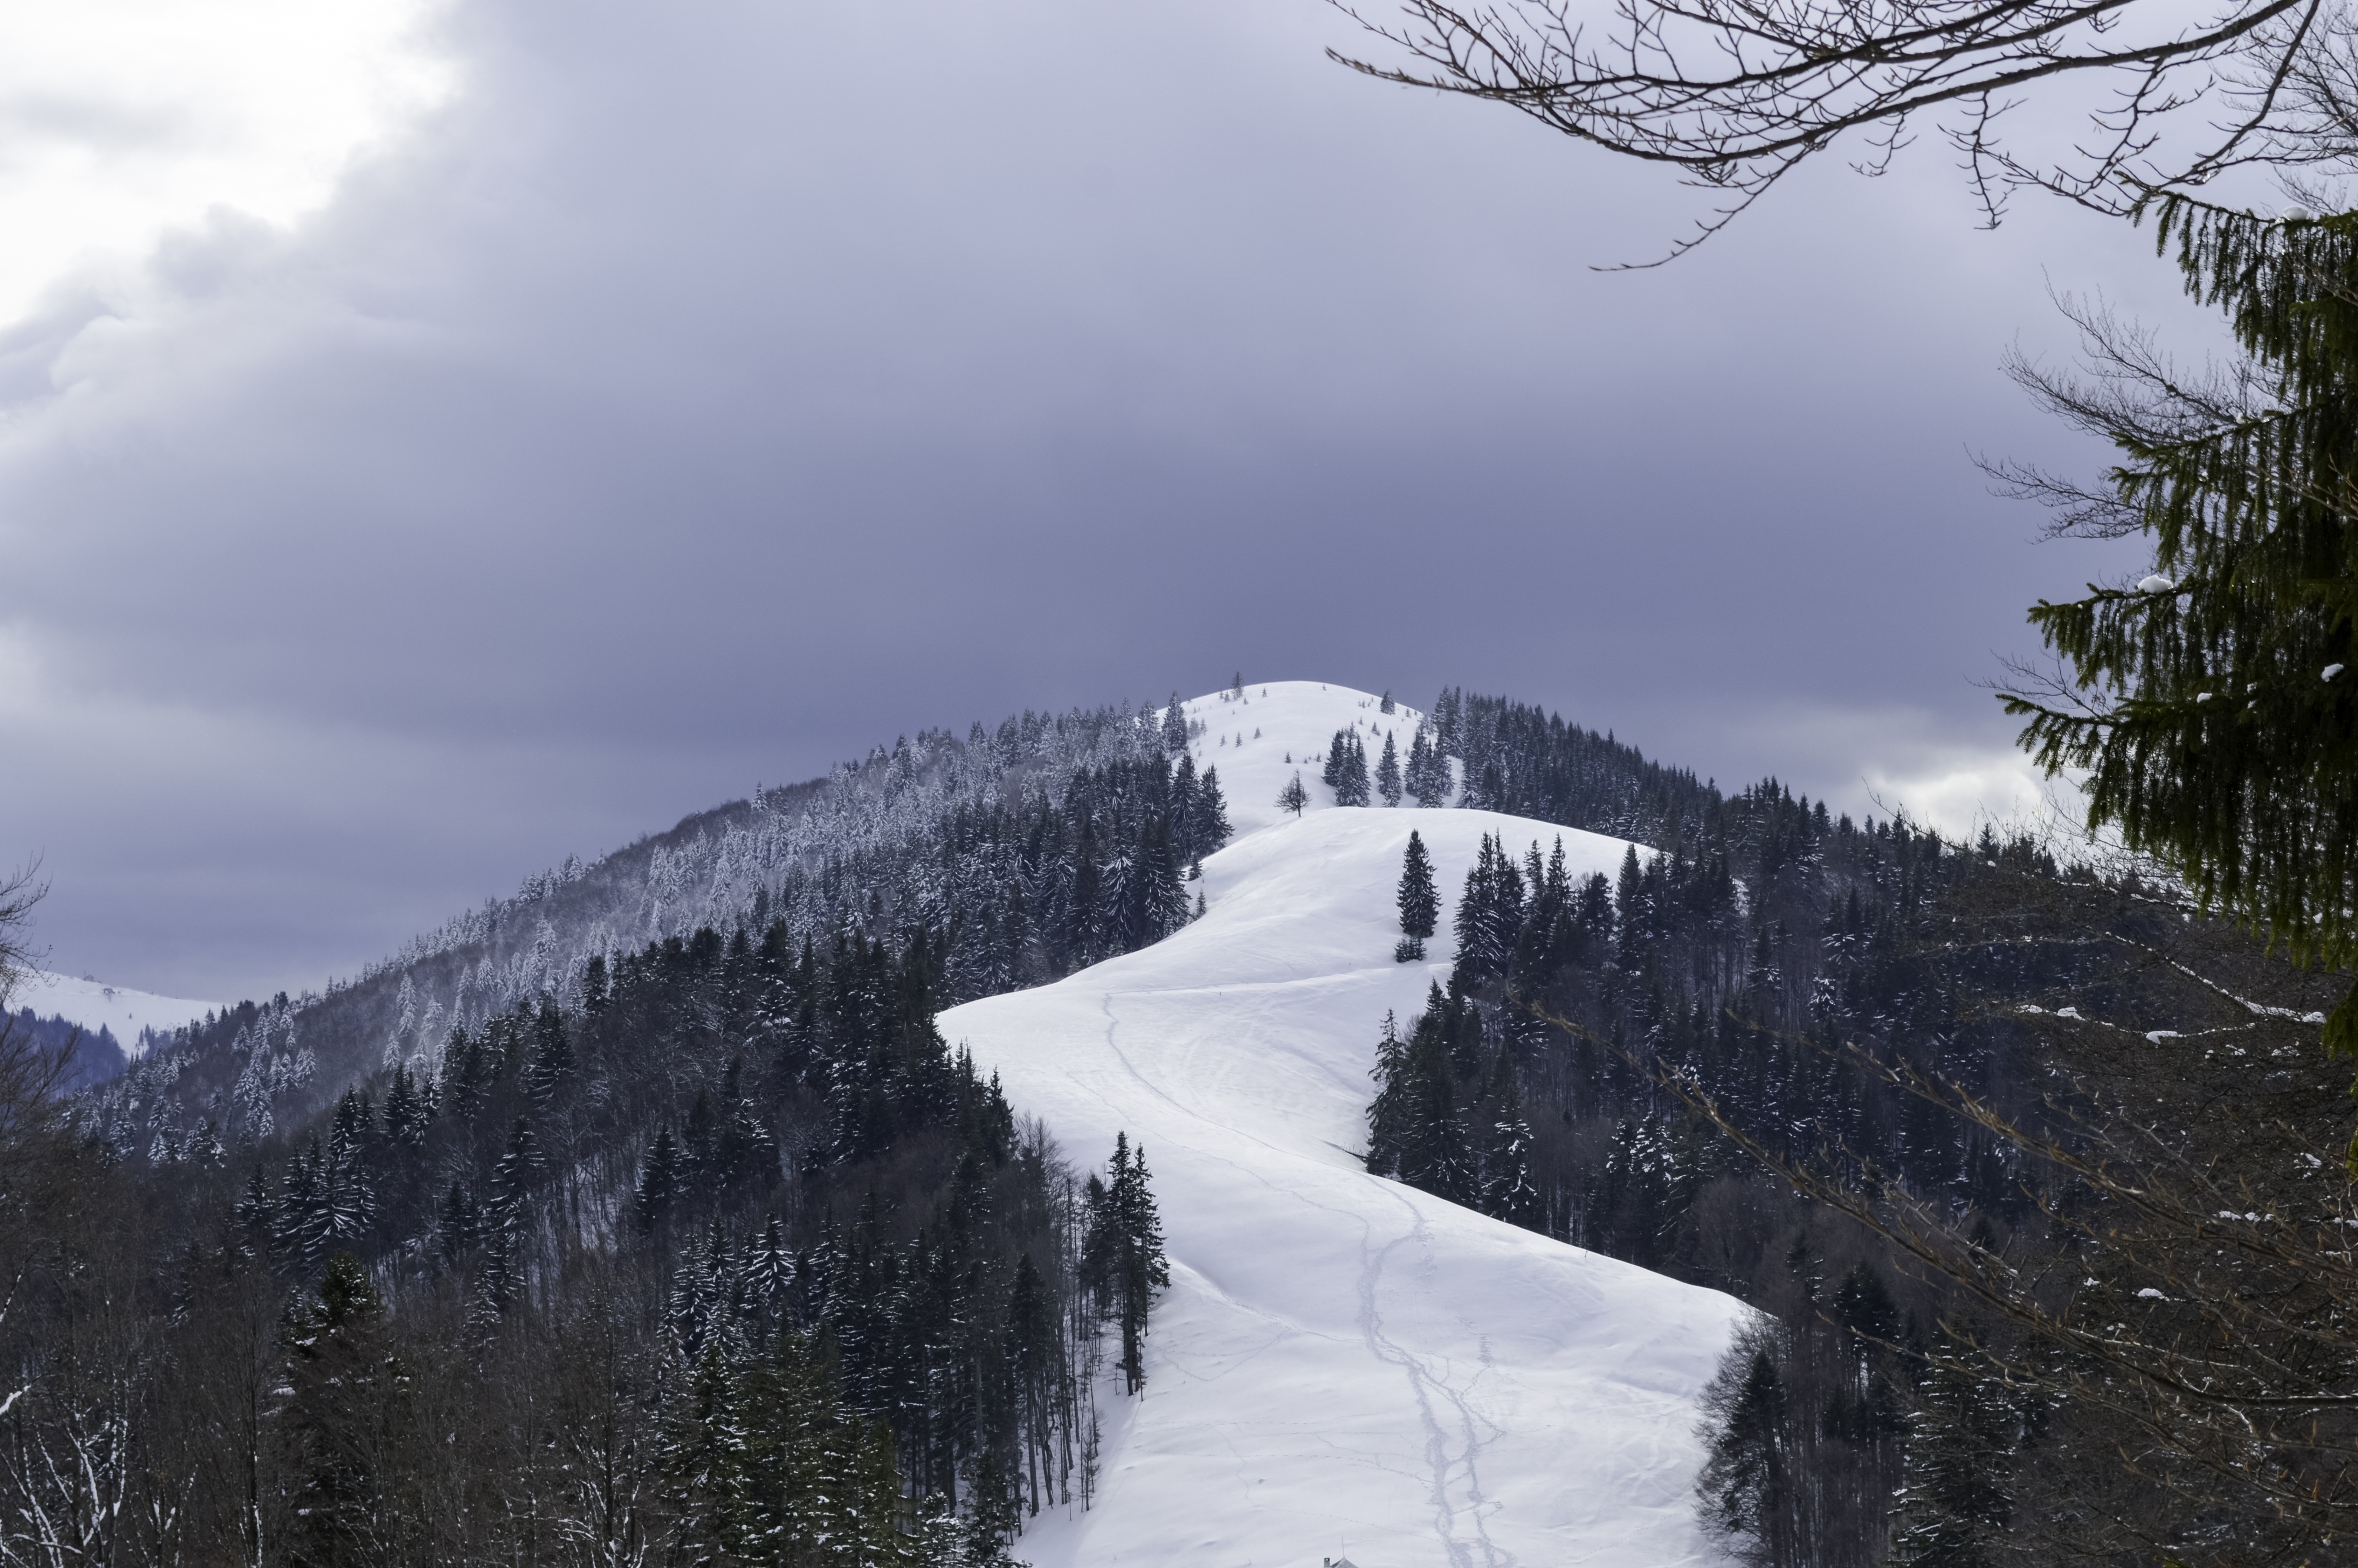
landscape, tree, nature, forest, outdoor, wilderness, mountain, snow, cold, winter, sky, wood, white, frost, mountain range, pine, wild, ice, park, weather, frozen, season, ridge, summit, snowflake, snowfall, alps, december, nobody, landform, geographical feature, atmospheric phenomenon, mountainous landforms, geological phenomenon